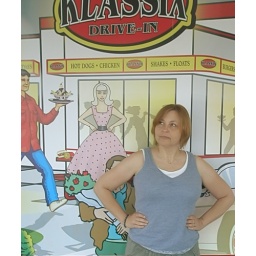
I was the girl in the pink dress.